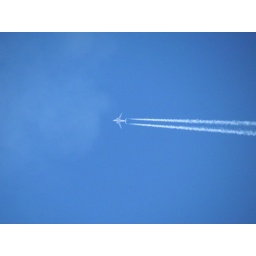
High altitude plane soaring over the house on a beautiful day in Carolina.